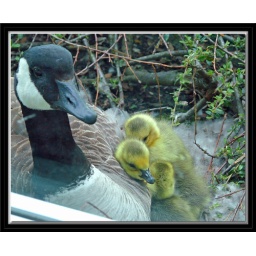
This nest was right up against an office window and was shot from inside. Dad and other babies were close also.